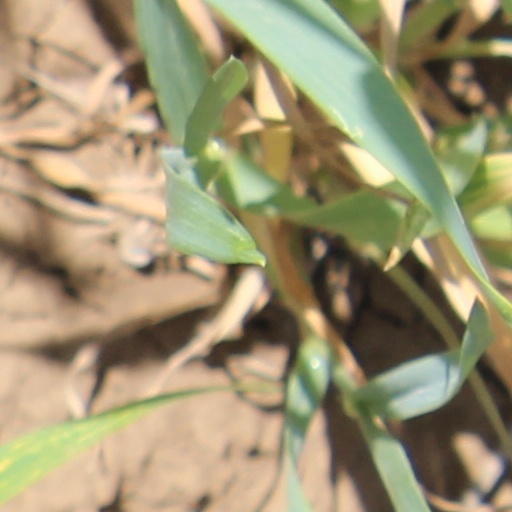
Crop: wheat